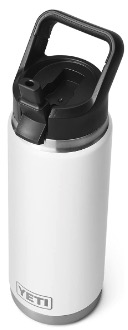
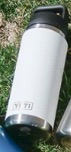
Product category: misc
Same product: yes